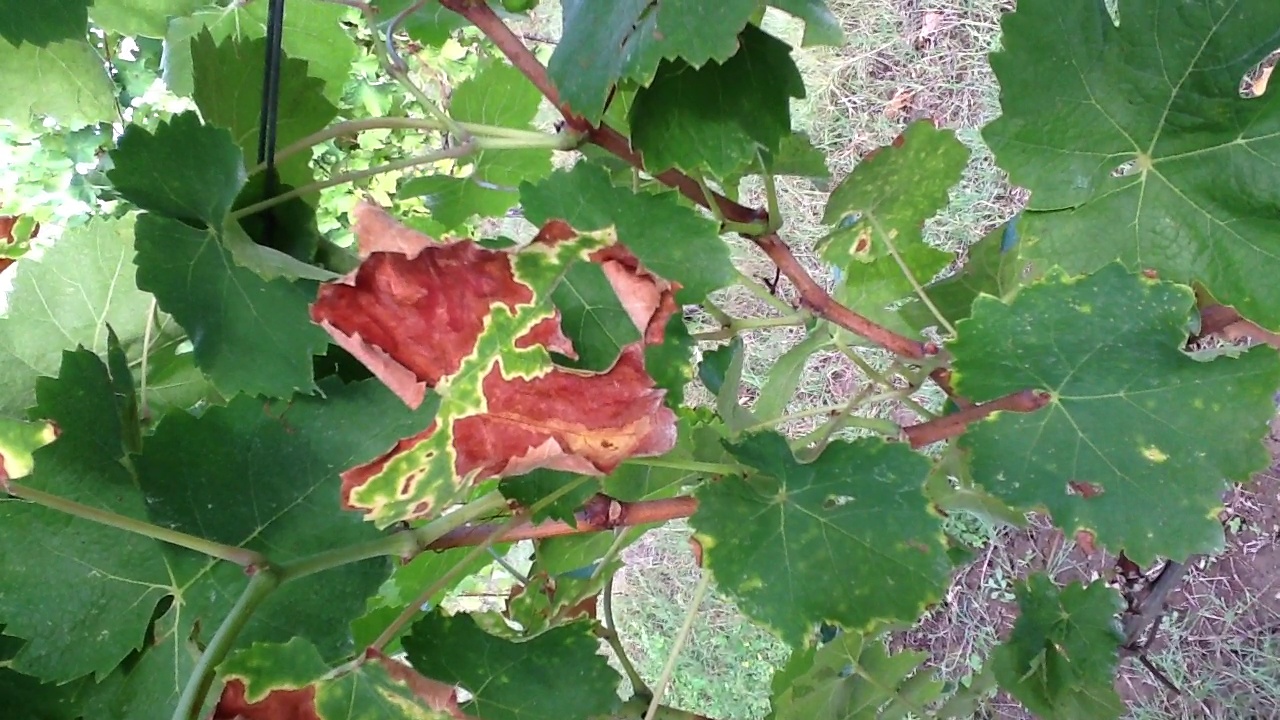
Label: esca